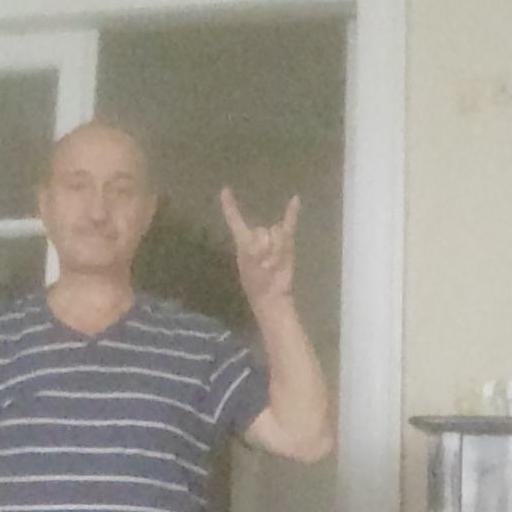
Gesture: rock